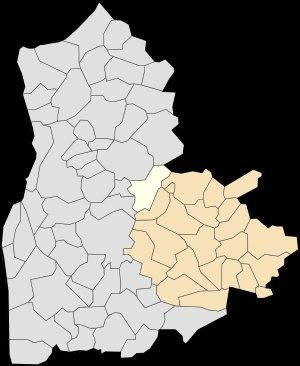
Belle-et-Houllefort est une commune française située dans le département du Pas-de-Calais en région Hauts-de-France.